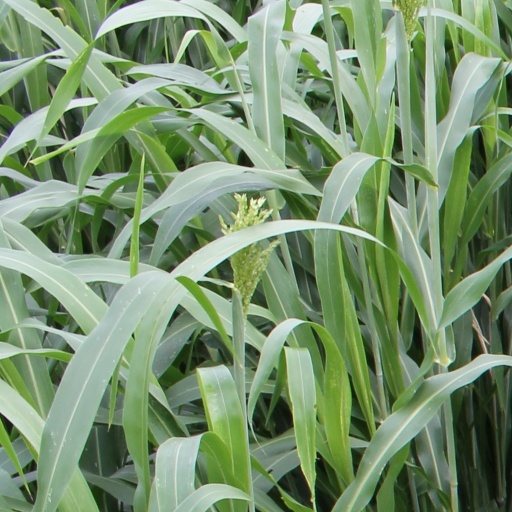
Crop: sorghum